Alaca Höyük bronze standards

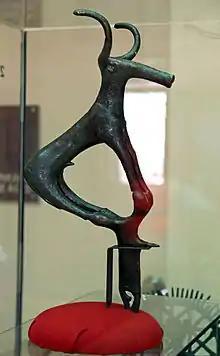
Bull

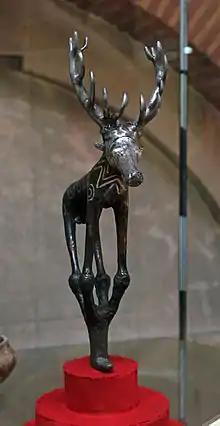
Deer with silver decoration

The Alaca Höyük bronze standards are a series of bronze objects found among the grave goods in the princely tombs of Alaca Höyük in Turkey. They are generally understood as cult instruments, probably to be attached to carts.